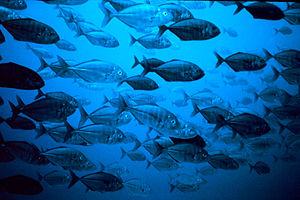
Uraspis est un genre de poissons de la famille des Carangidae.